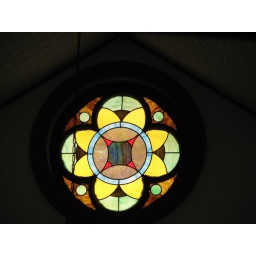
Stained glass window in the church in Bonanzaville - Fargo, North Dakota.